The Horror of Dolores Roach

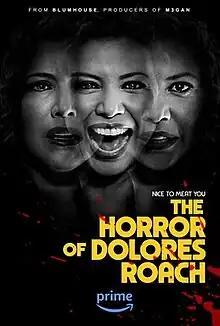

The Horror of Dolores Roach is an American black comedy horror series, starring Justina Machado in the title role. It is based on the one-woman off-Broadway play "Empanada Loca" and the podcast of the same name, created by Aaron Mark. The series was released on Prime Video on July 7, 2023. In November 2023, the series was canceled after one season.